Urnfield culture

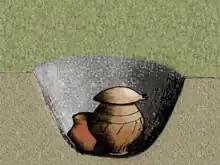
Typical burial of cremation urn.

Forest clearance was intensive in the Urnfield period. Probably open meadows were created for the first time, as shown by pollen analysis. This led to increased erosion and sediment-load of the rivers. New crops and more intensive agrarian regimes are introduced, transforming landscapes on a large scale.